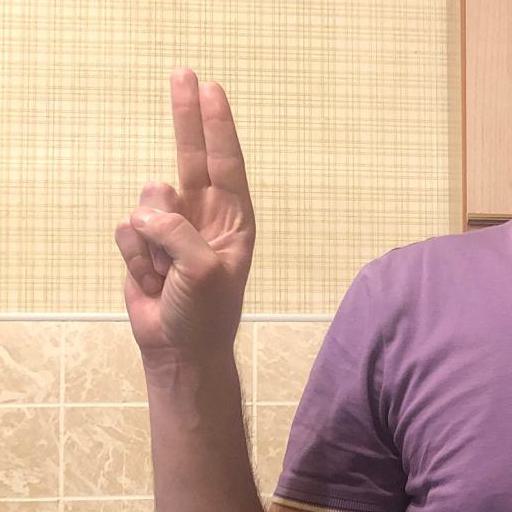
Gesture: two_up